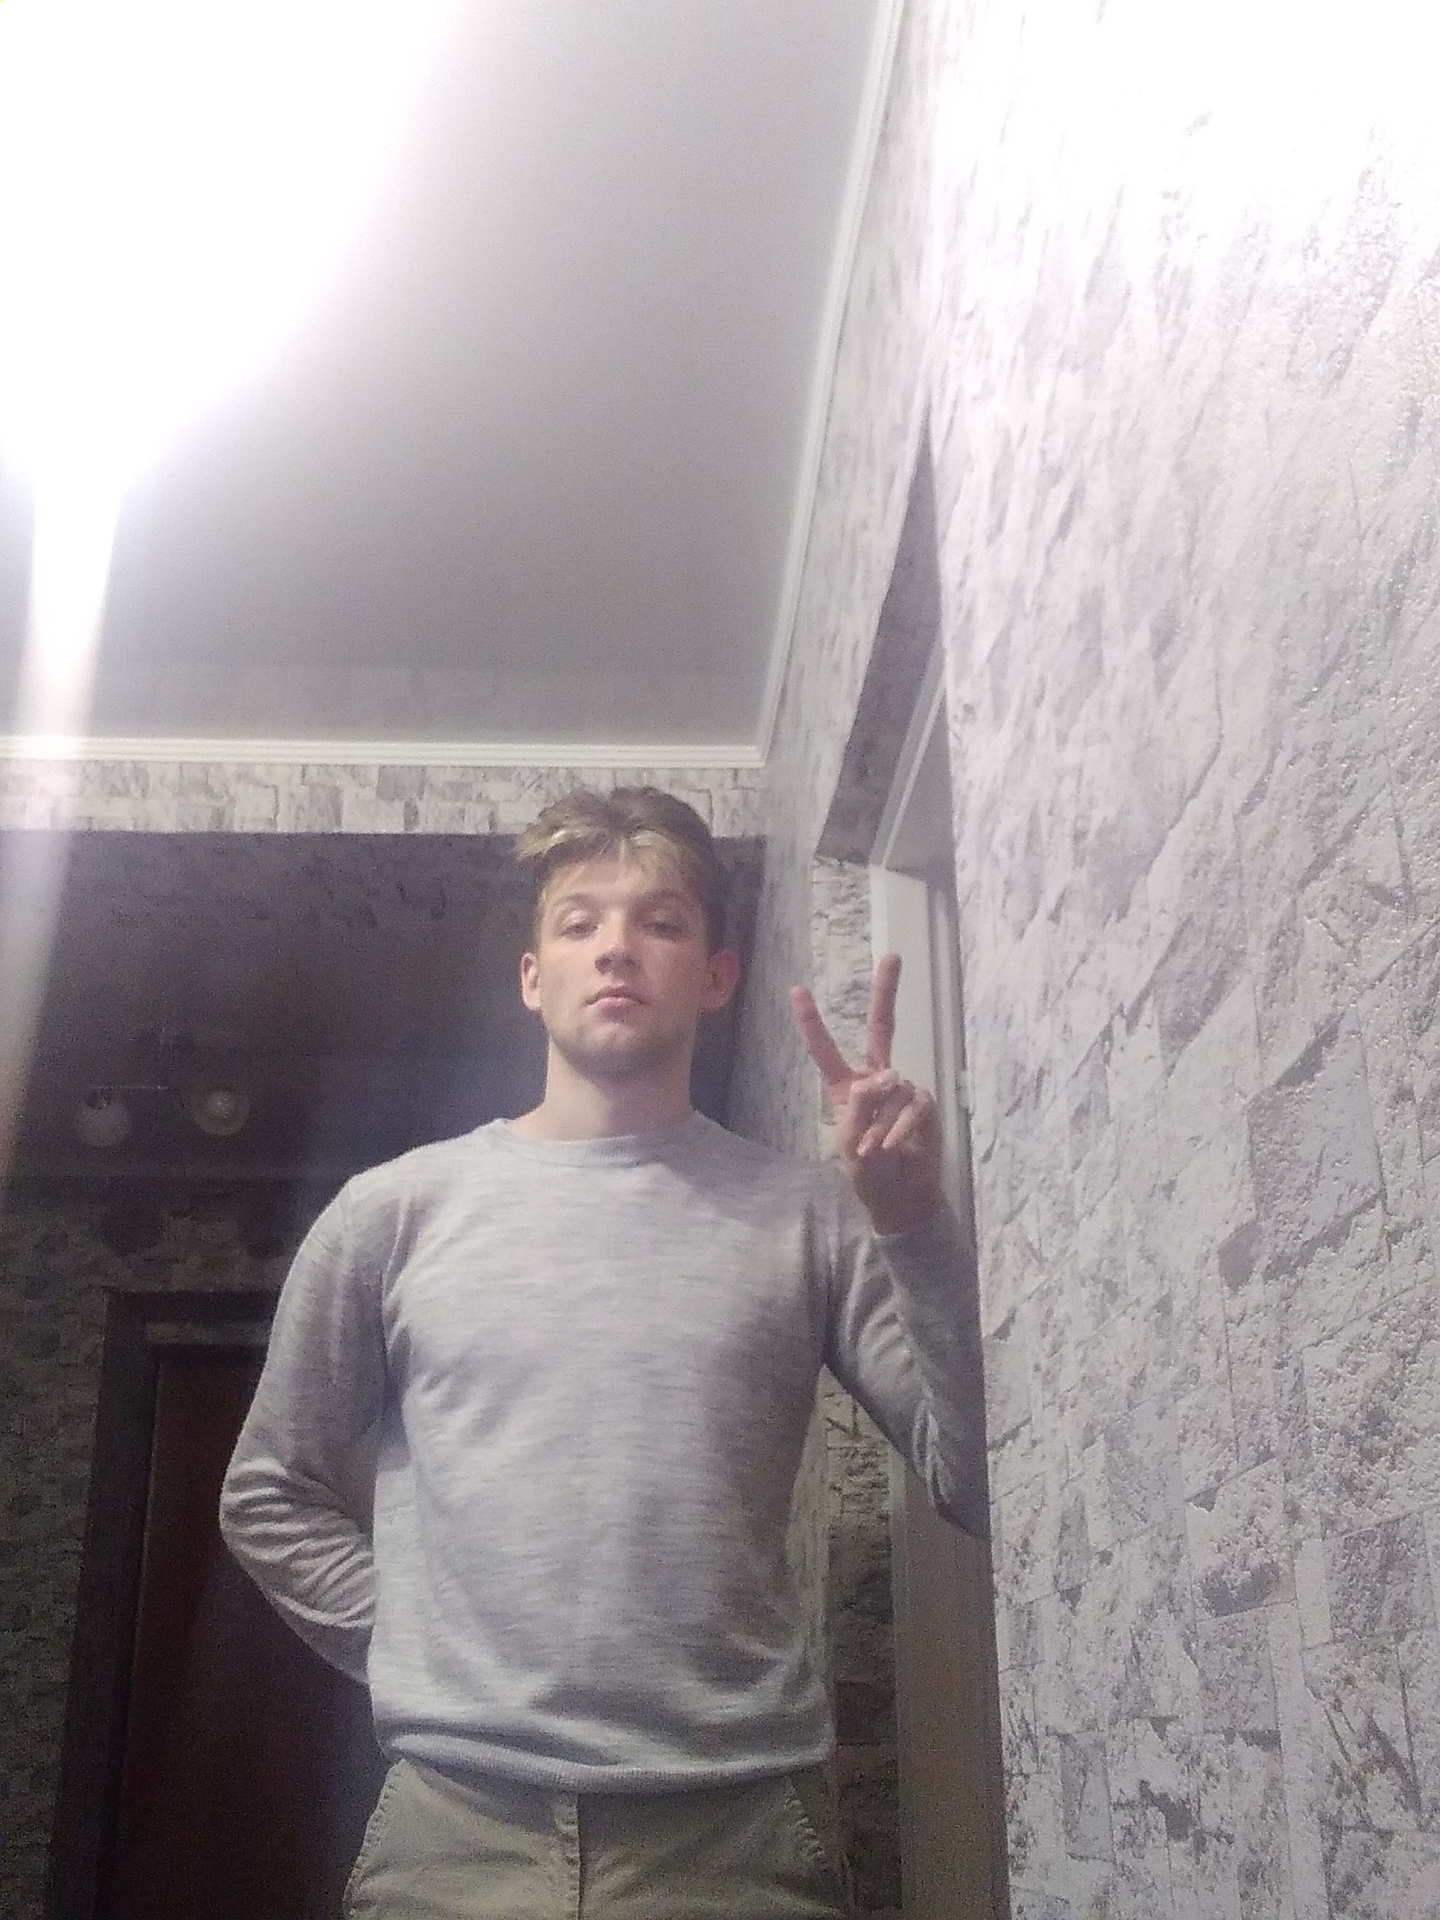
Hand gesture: peace